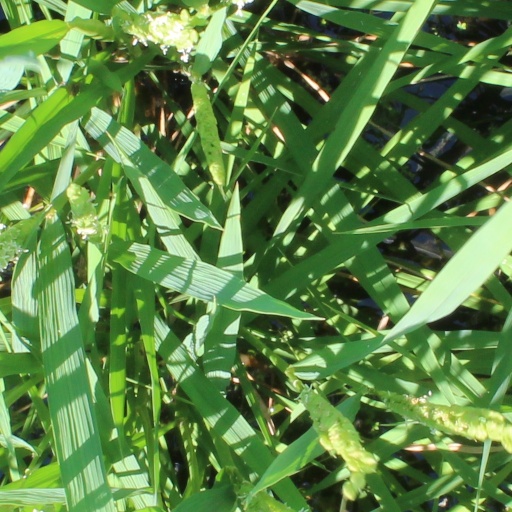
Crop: rice